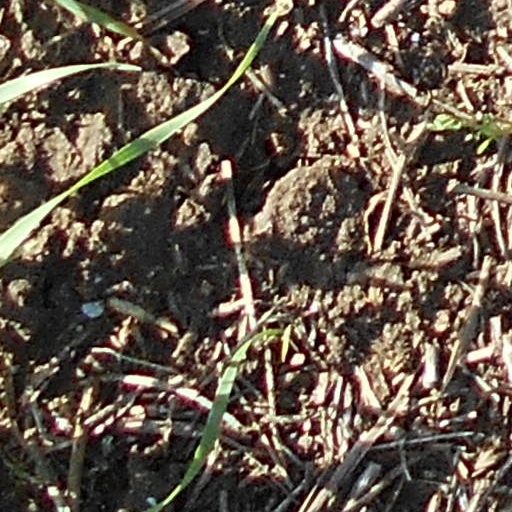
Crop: wheat